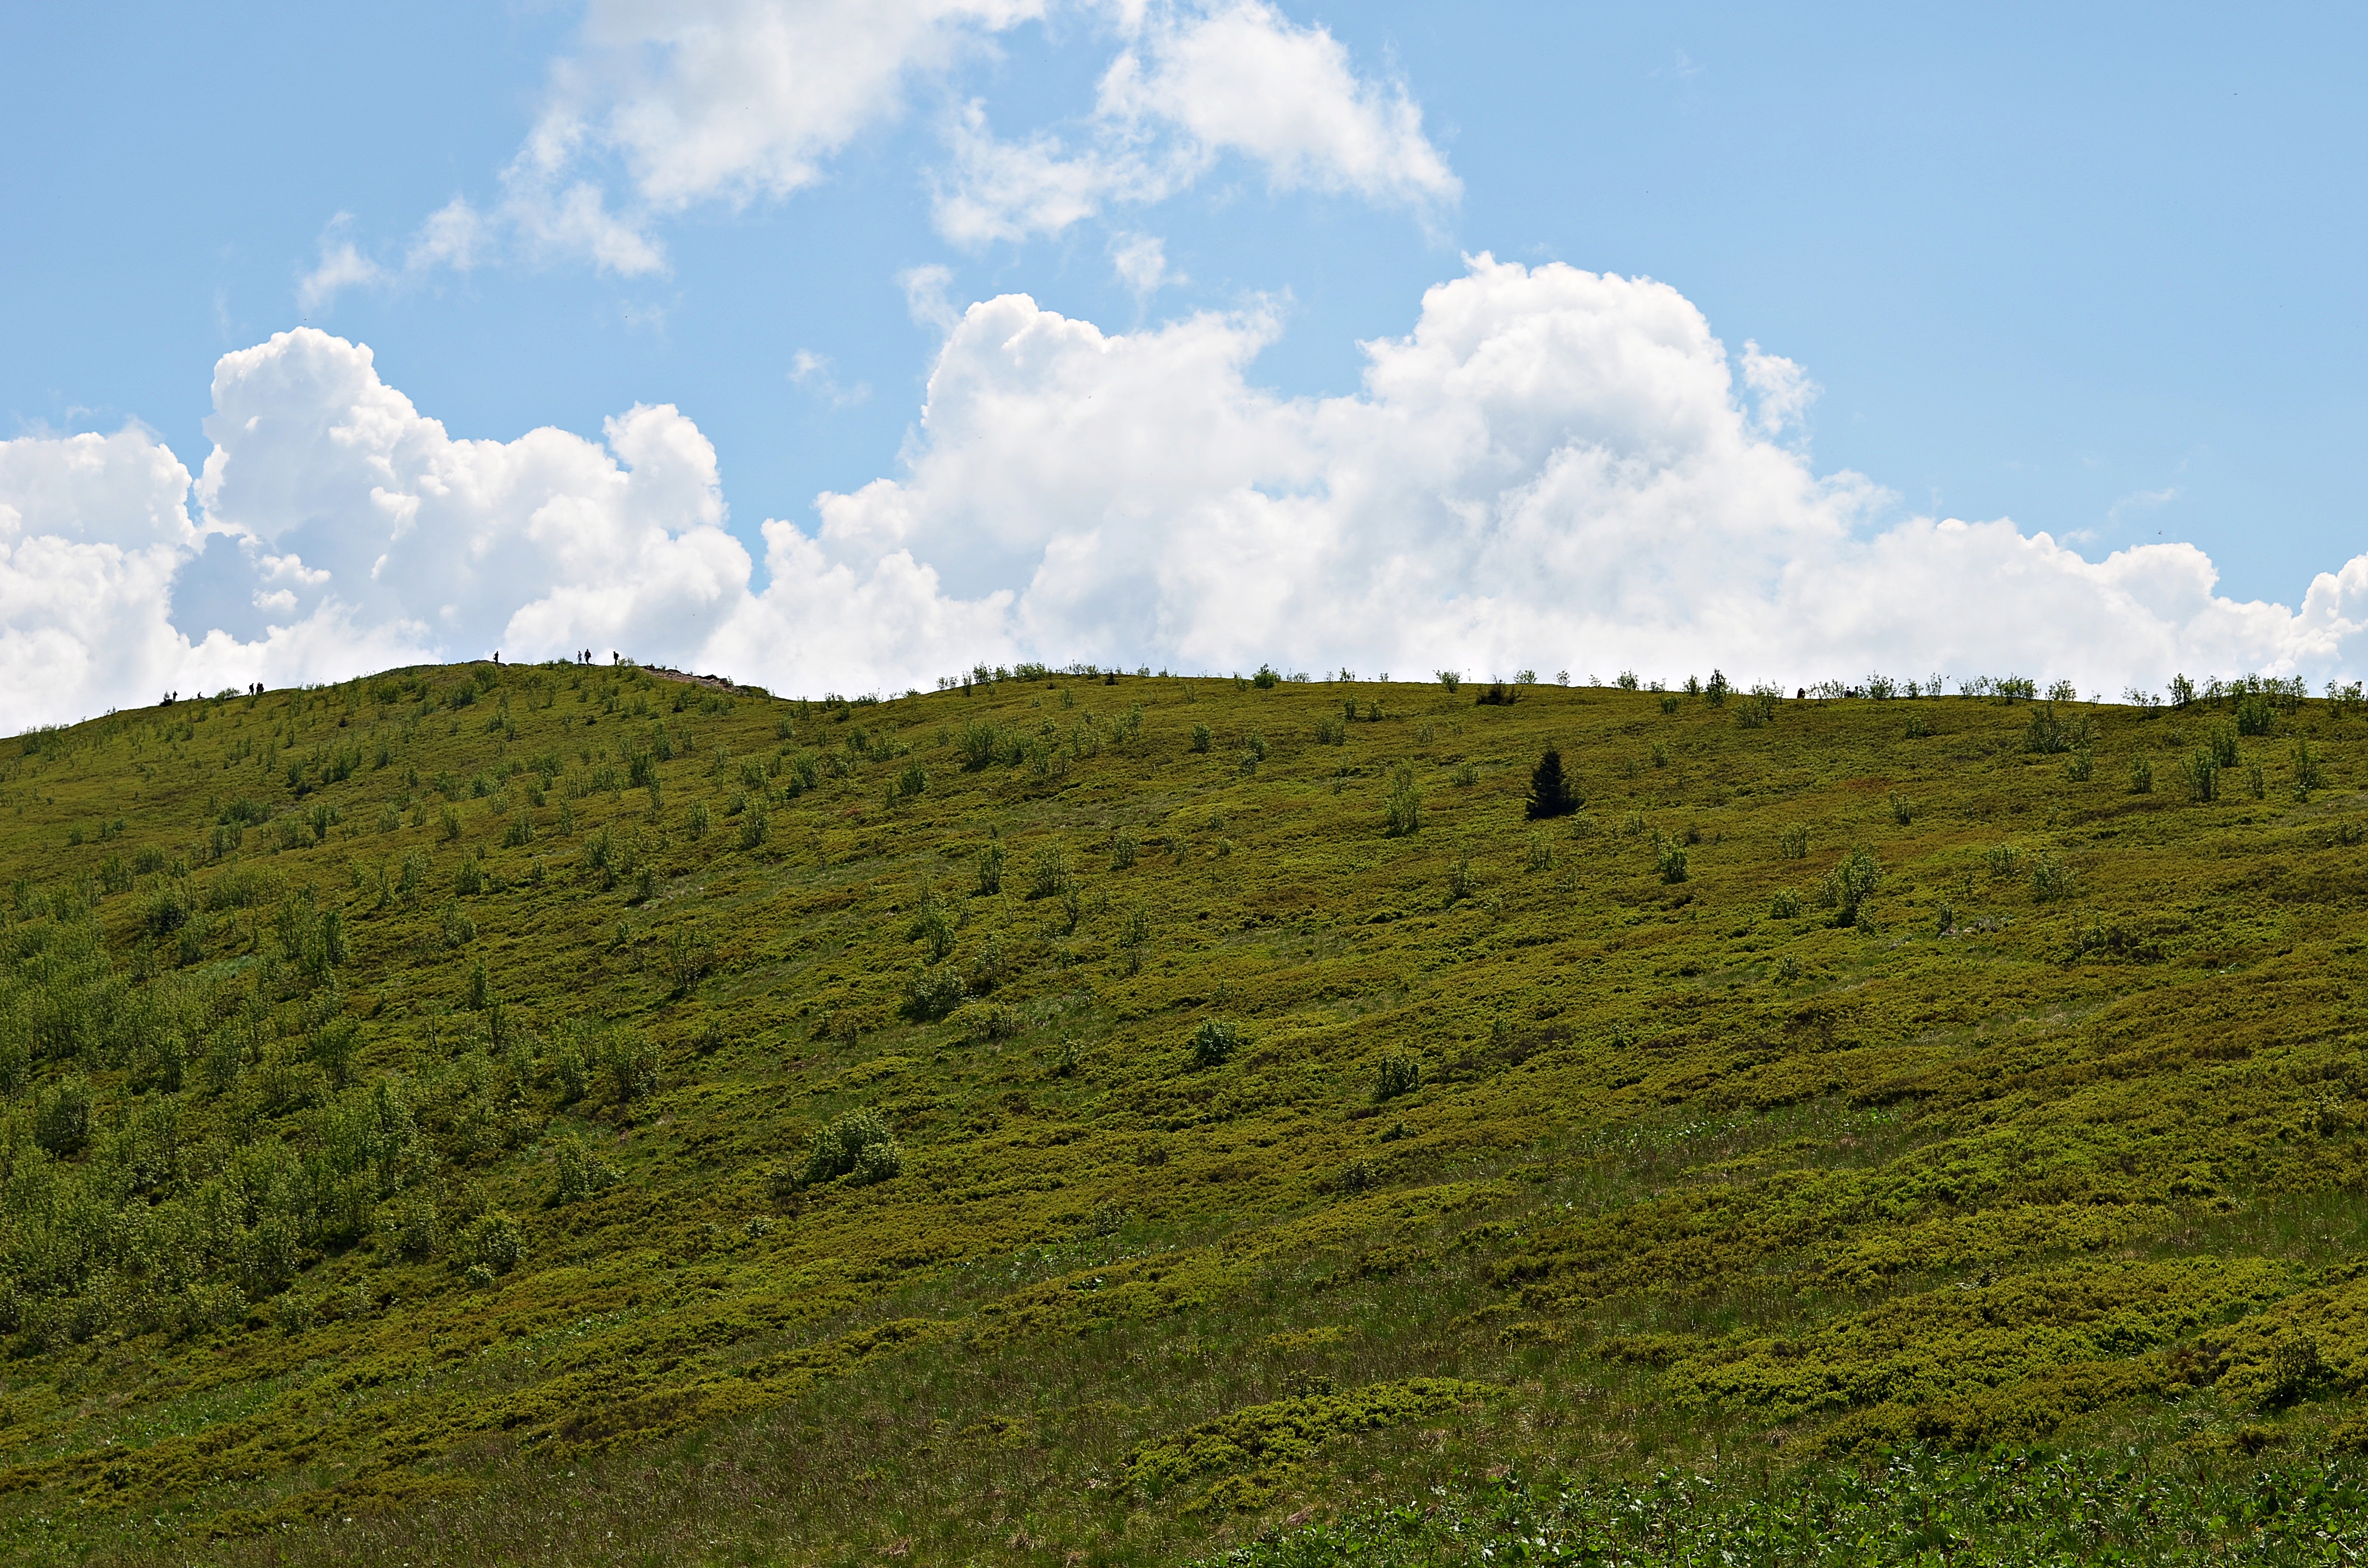
landscape, tree, nature, forest, grass, rock, horizon, wilderness, mountain, cloud, plant, sky, hiking, trail, field, meadow, prairie, hill, view, mountain range, panorama, travel, green, pasture, scenery, holiday, colorful, tourism, terrain, ridge, plain, top view, sunny, clouds, tour, holidays, mountains, grassland, vegetation, poland, plateau, beauty, fell, habitat, time of year, ecosystem, wandering, forest road, steppe, tops, the silence, on the trail, peace of mind, the path, hiking trail, hiking trails, rural area, sunny day, mountain trekking, mountain hiking, the beauty of the mountains, bieszczady, the horizon, beech berdo, natural environment, geographical feature, woody plant, mountainous landforms